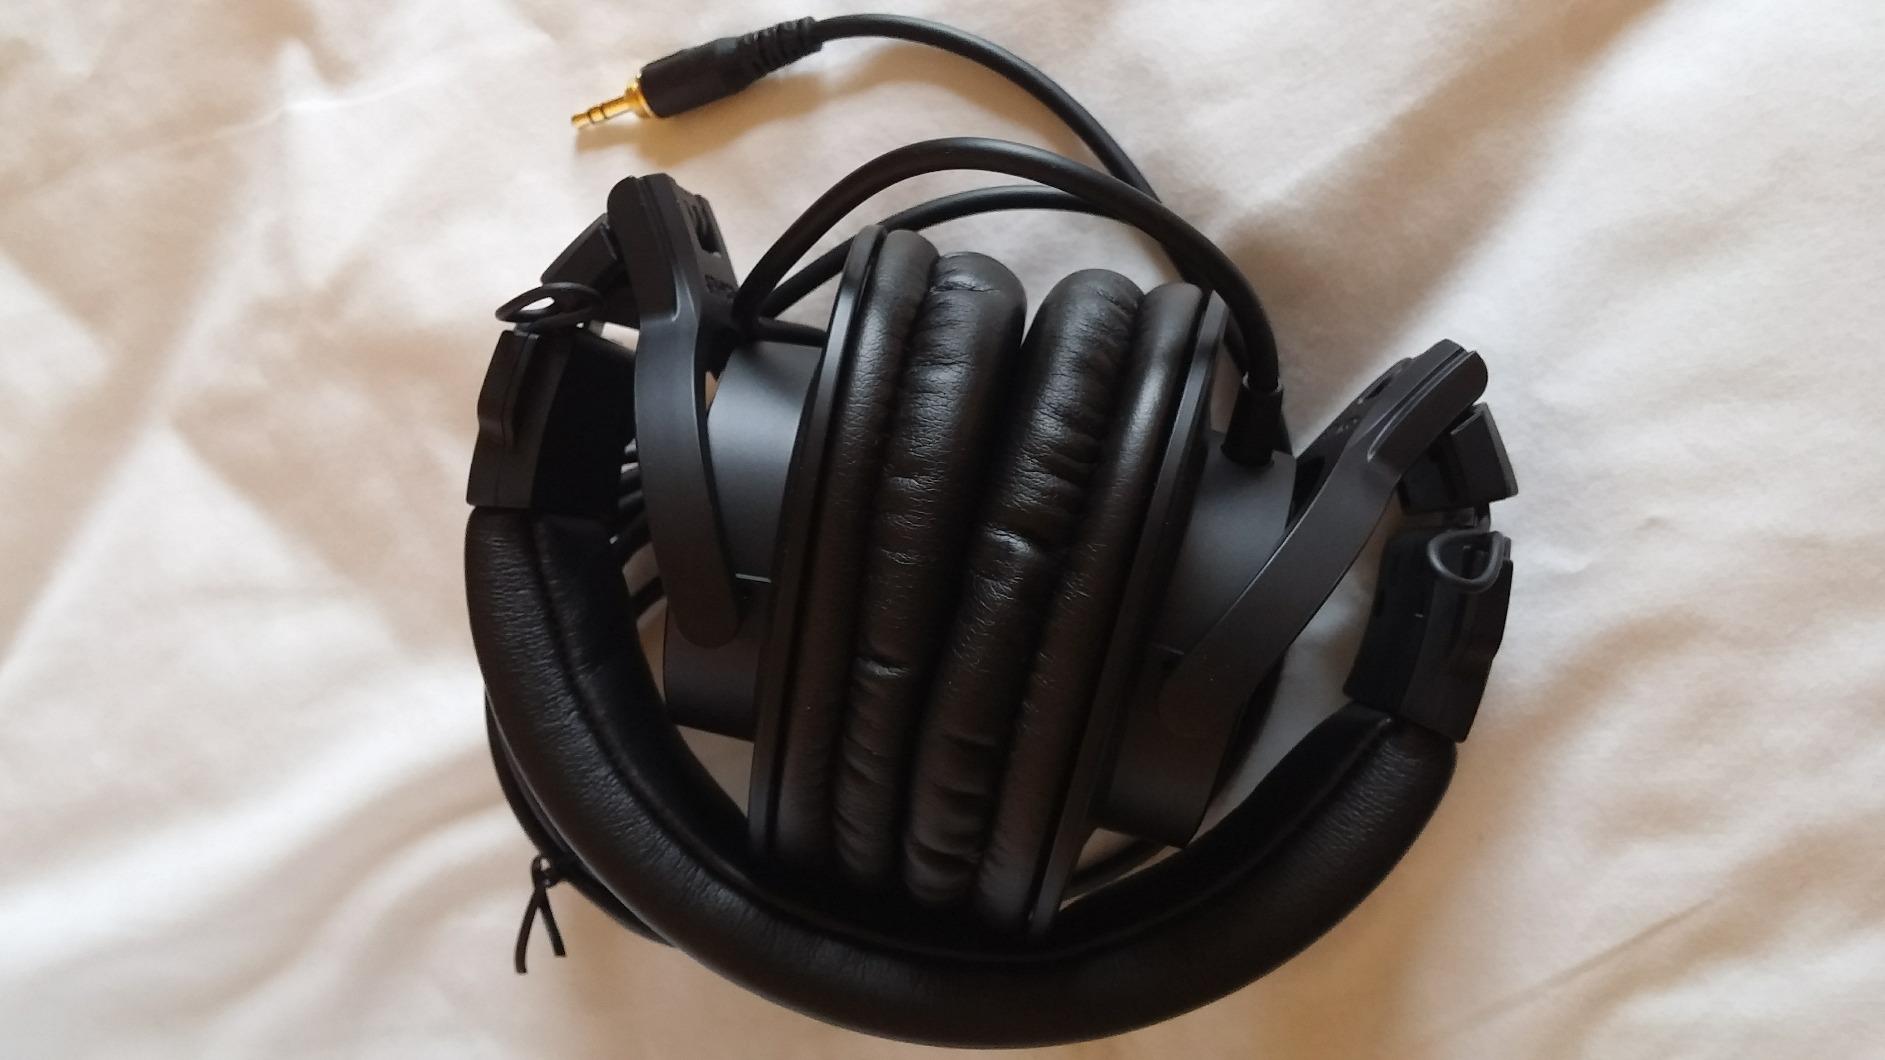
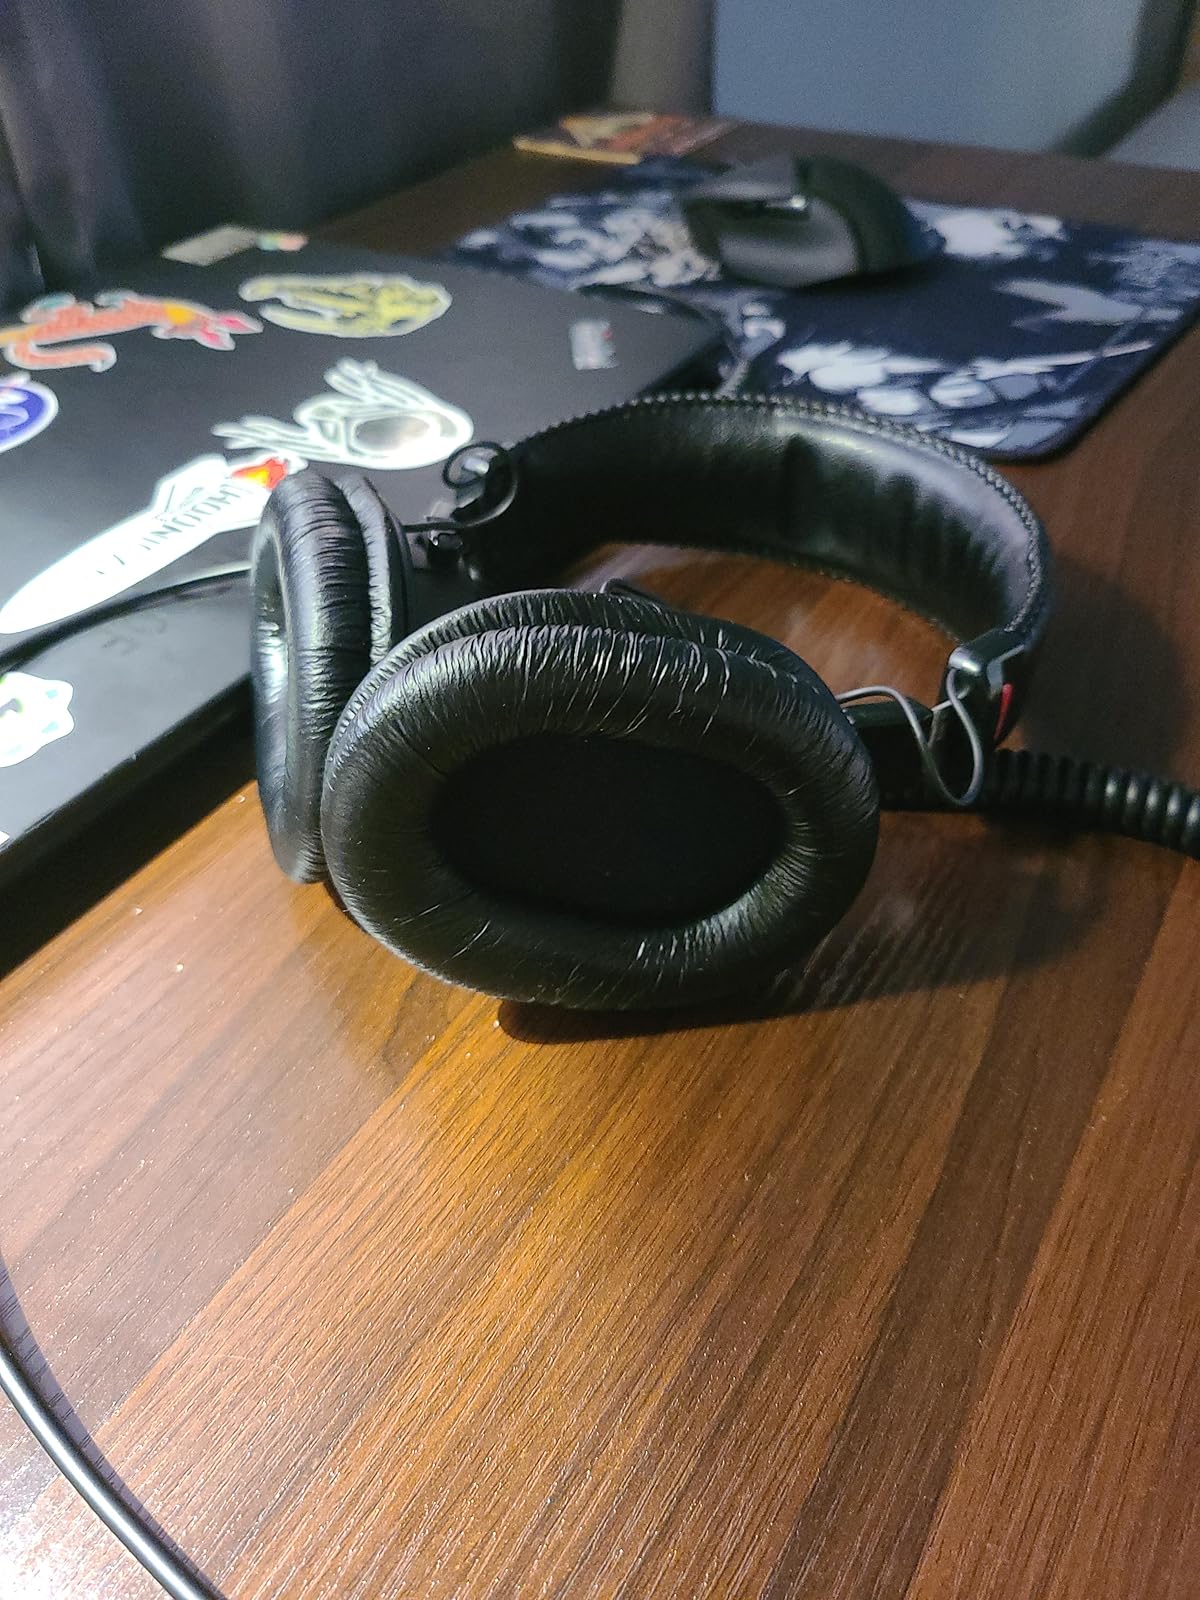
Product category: headphones
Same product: no